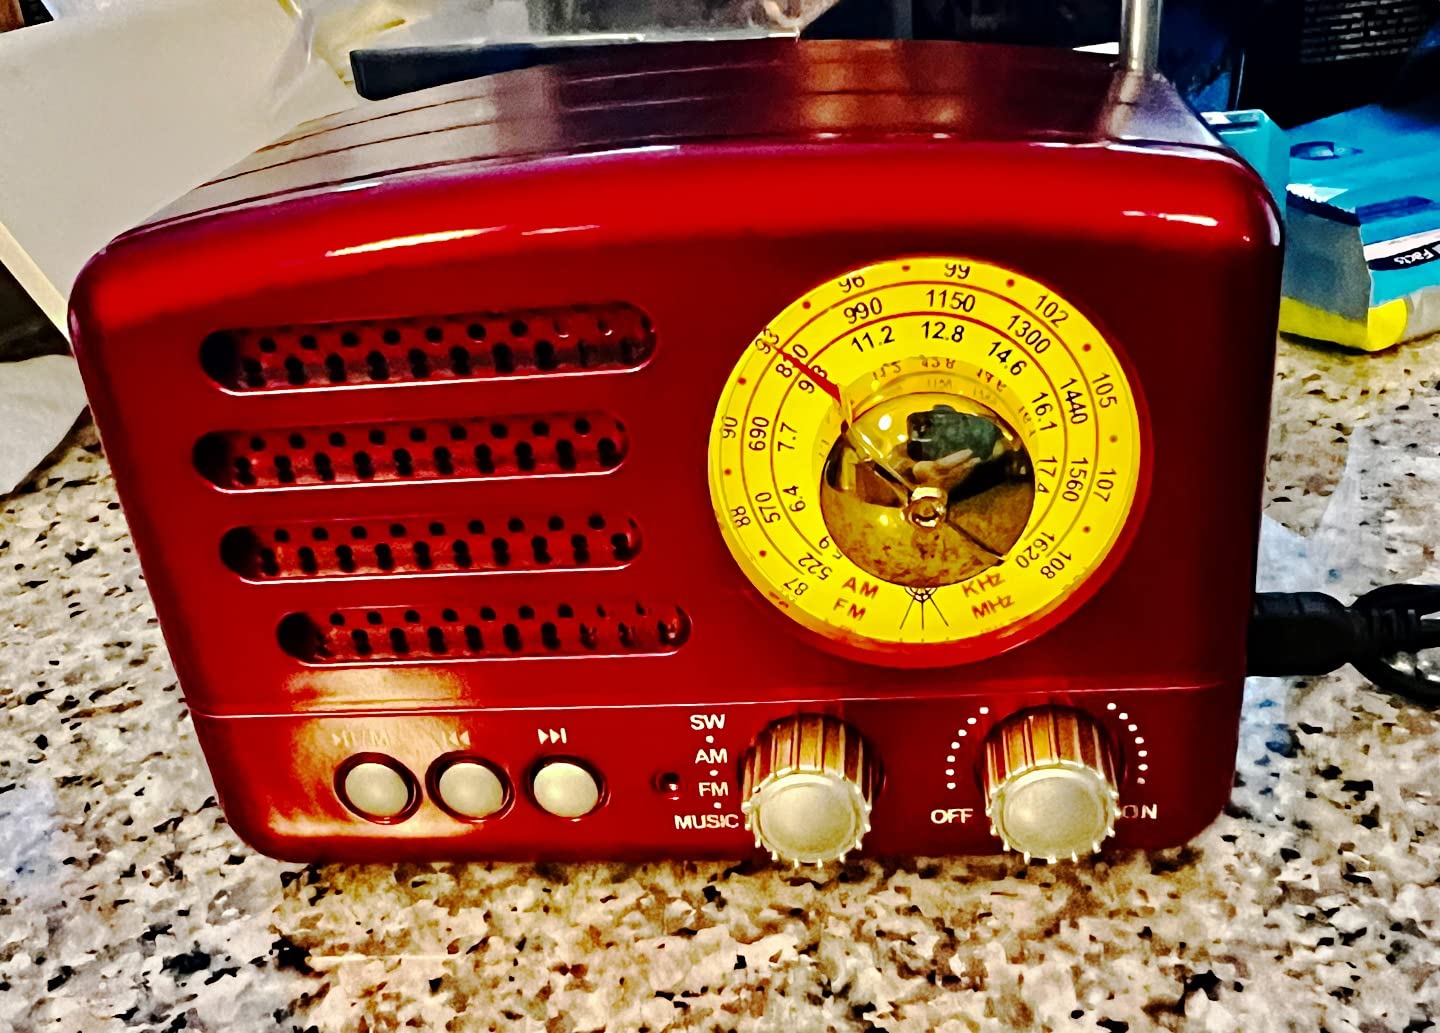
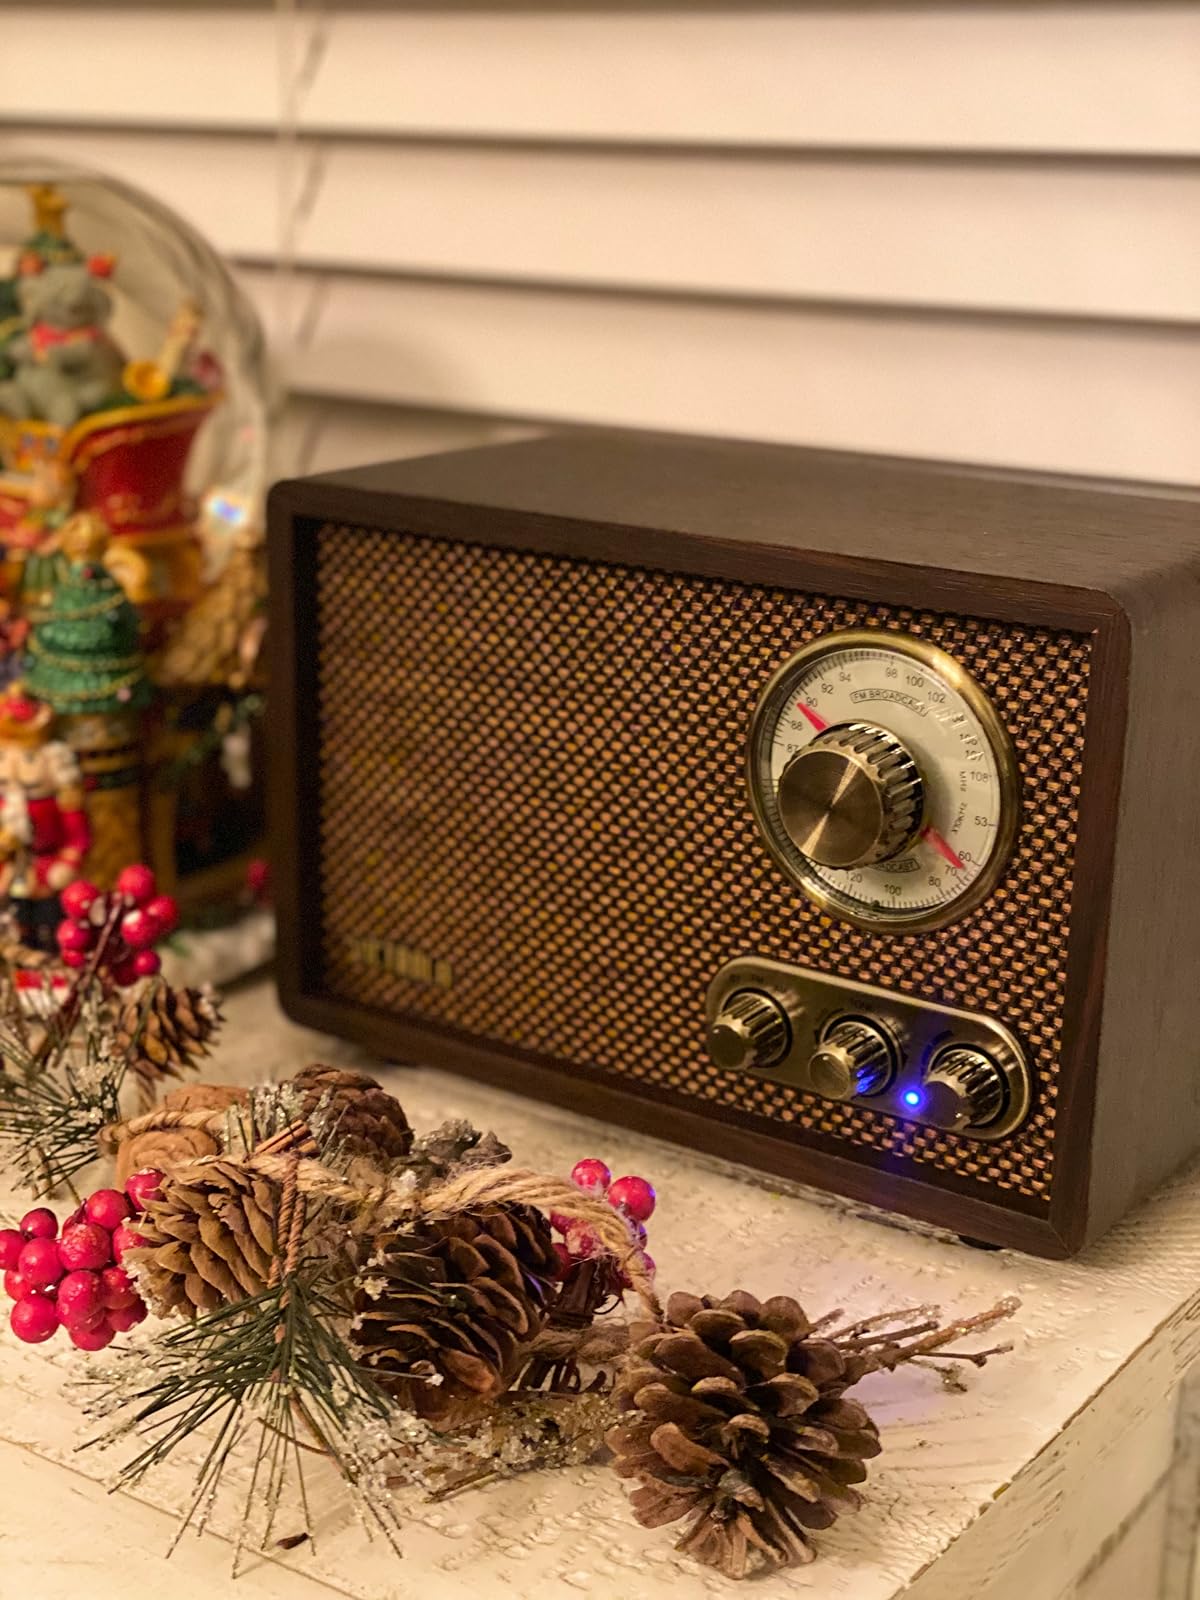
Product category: radio
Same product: no